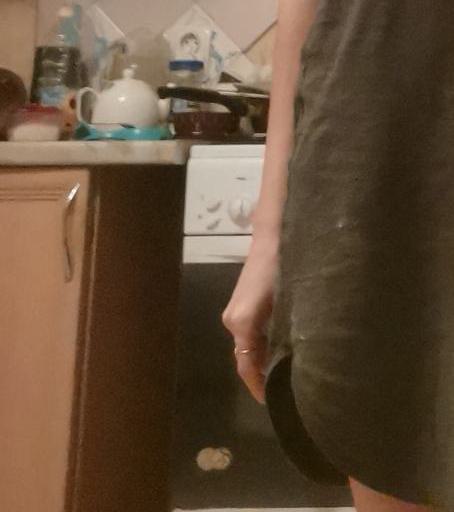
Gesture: no_gesture